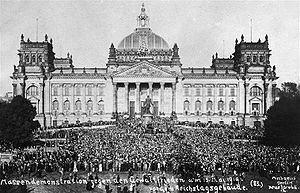
Versailles-freden / Erstatningsbetalinger
Den 15. maj 1919 samledes en stor folkemængde foran Rigsdagsbygningen i Berlin i protest mod Versaillestraktaten.
Versailles-freden blev underskrevet den 28. juni 1919 af Frankrig, Storbritannien, USA og deres allierede på den ene side og Tyskland på den anden side som afslutning på 1. verdenskrig. USA ratificerede aldrig Versailles-traktaten, fordi landet syntes, at betingelserne var for hårde og forhandlede sig i stedet frem til en aftale med Tyskland.